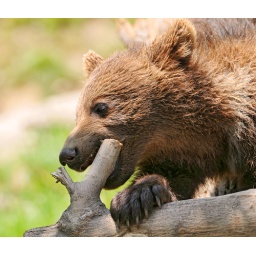
Another activity that the young bears of the bear park in Bern like to do!